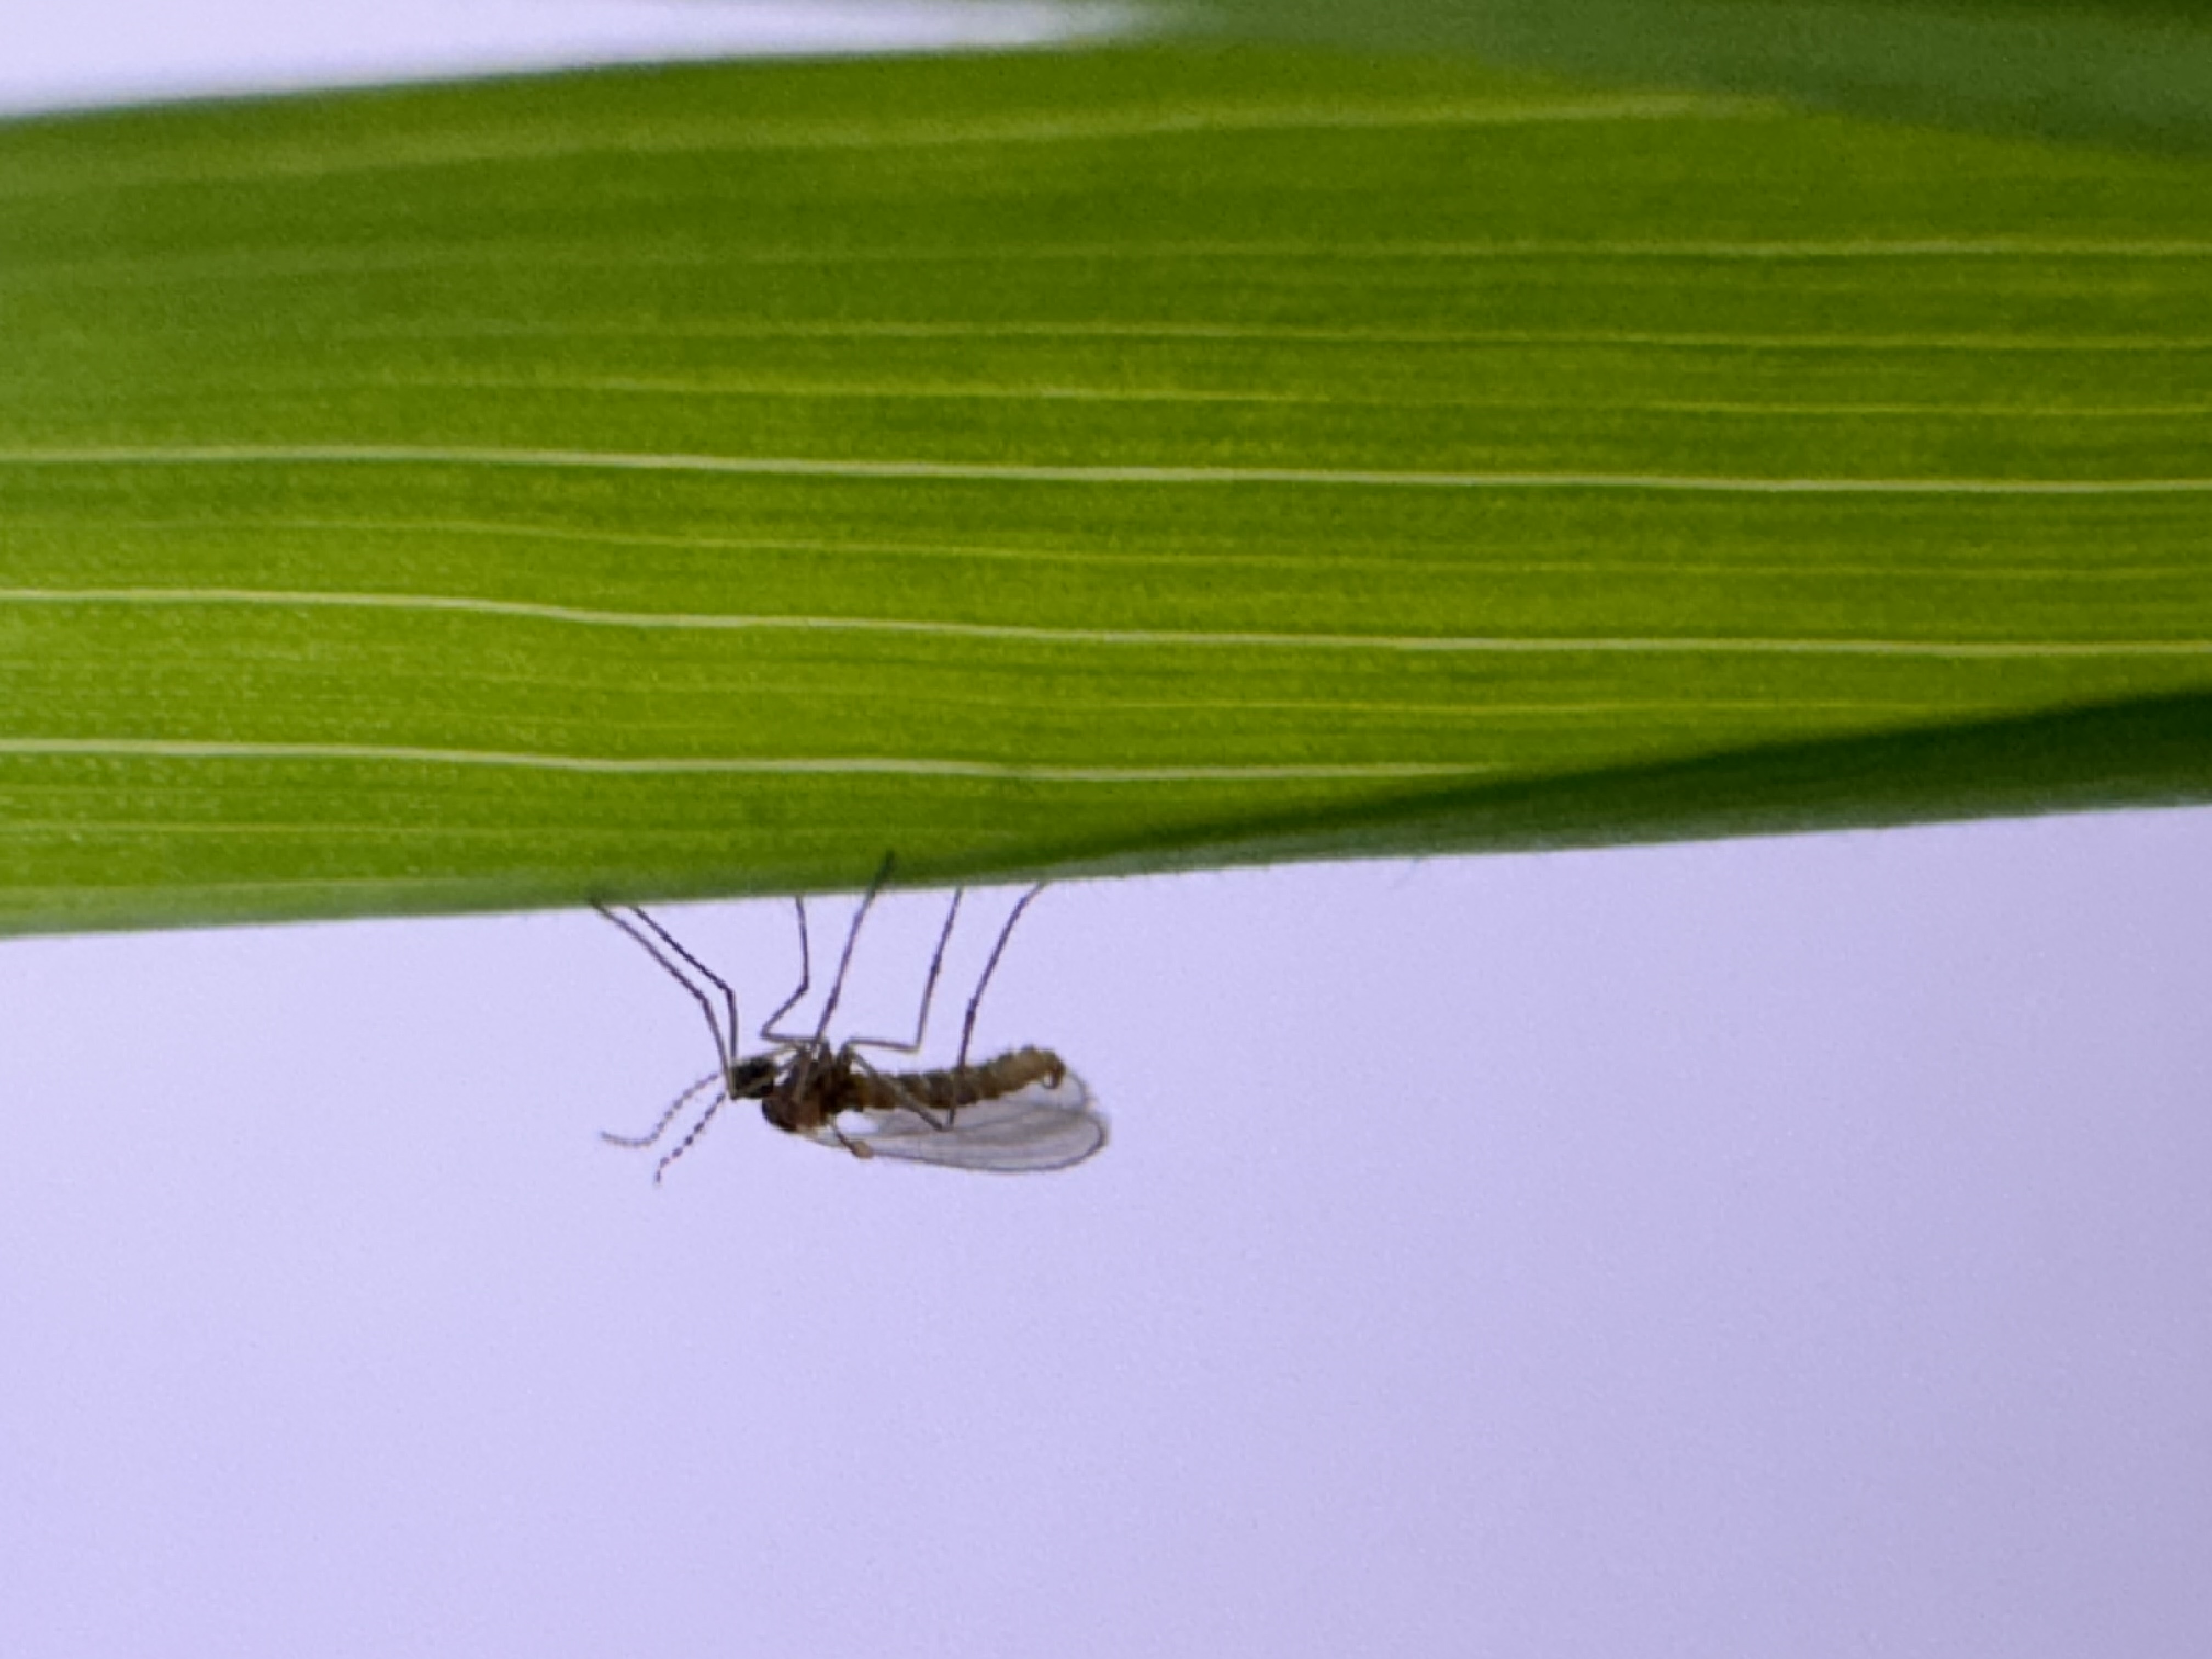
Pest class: hessian_fly